Royal Malaysian Navy

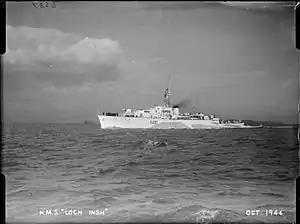
HMS "Loch Insh", which later became Malaysia's flagship.

The Malay Navy was reactivated on 24 December 1948 at the outbreak of the Malayan Emergency, the communist-inspired insurgent war against the British colonial government. The Malayan Naval Force (MNF) regulation was gazetted on 4 March 1949 by the colonial authorities and was based at an ex-Royal Air Force radio base station in Woodlands, Singapore. The base was called the 'MNF Barracks' but was later renamed HMS "Malaya". The Royal Naval Volunteer Reserve (RNVR) was reconstituted as a joint force comprising the Singapore Division and the Federation Division, by an Ordinance passed in Singapore in 1952. The main mission of the Malayan Naval Force (MNF) was coastal patrols to stop the communists receiving supplies from the sea. In addition, the Force was tasked with guarding the approaches to Singapore and other ports. The MNF was equipped with a , HMS "Test", which was used as a training ship. By 1950, the MNF fleet had expanded to include the ex-Japanese minelayer HMS "Laburnum", Landing Craft Tank (LCT) HMS "Pelandok" ("Mousedeer"), motor fishing vessel HMS "Panglima" ("Marshal"), torpedo recovery vessel HMS "Simbang" and several seaward defence motor launches (SDML). In August 1952, Queen Elizabeth II bestowed the title "Royal Malayan Navy" on the Malayan Naval Force in recognition of its sterling service in action during the Malayan Emergency.